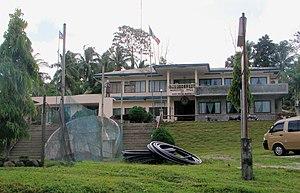
San Isidro est une municipalité de la province de Bohol, aux Philippines.